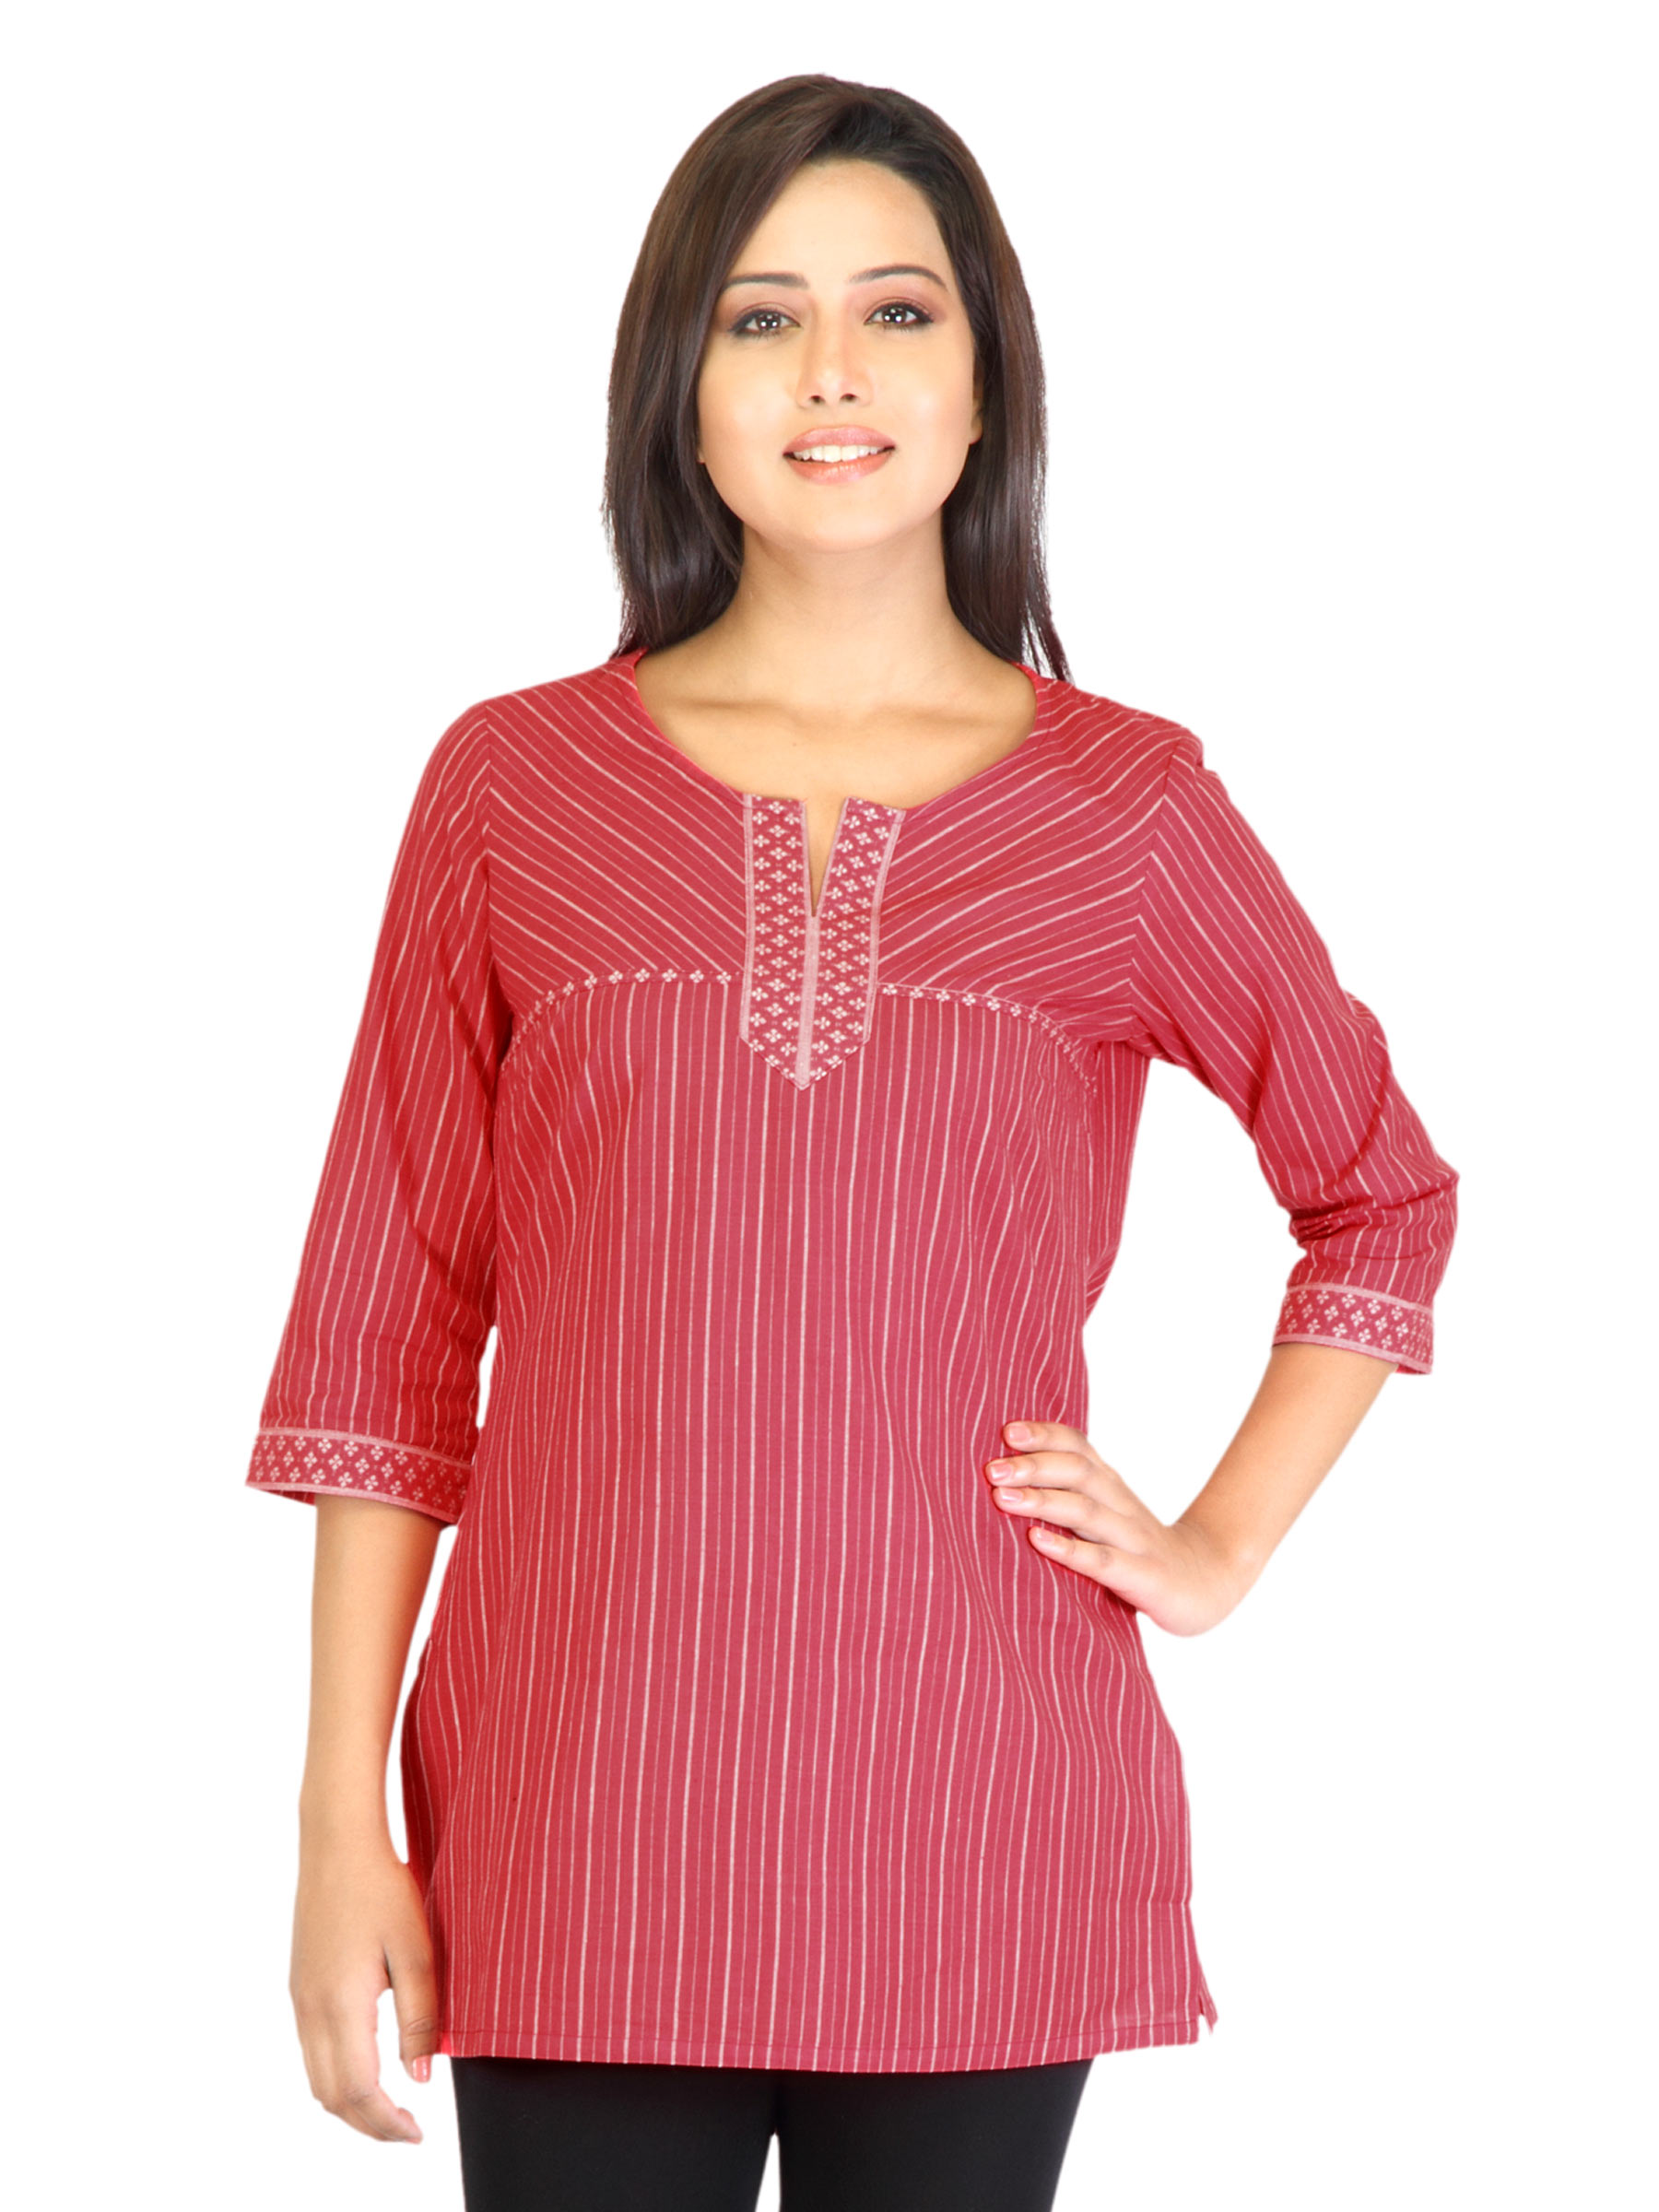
Aurelia Women Red Striped Kurti
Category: Apparel / Topwear / Kurtis
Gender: Women
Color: Red
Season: Fall 2011
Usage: Ethnic